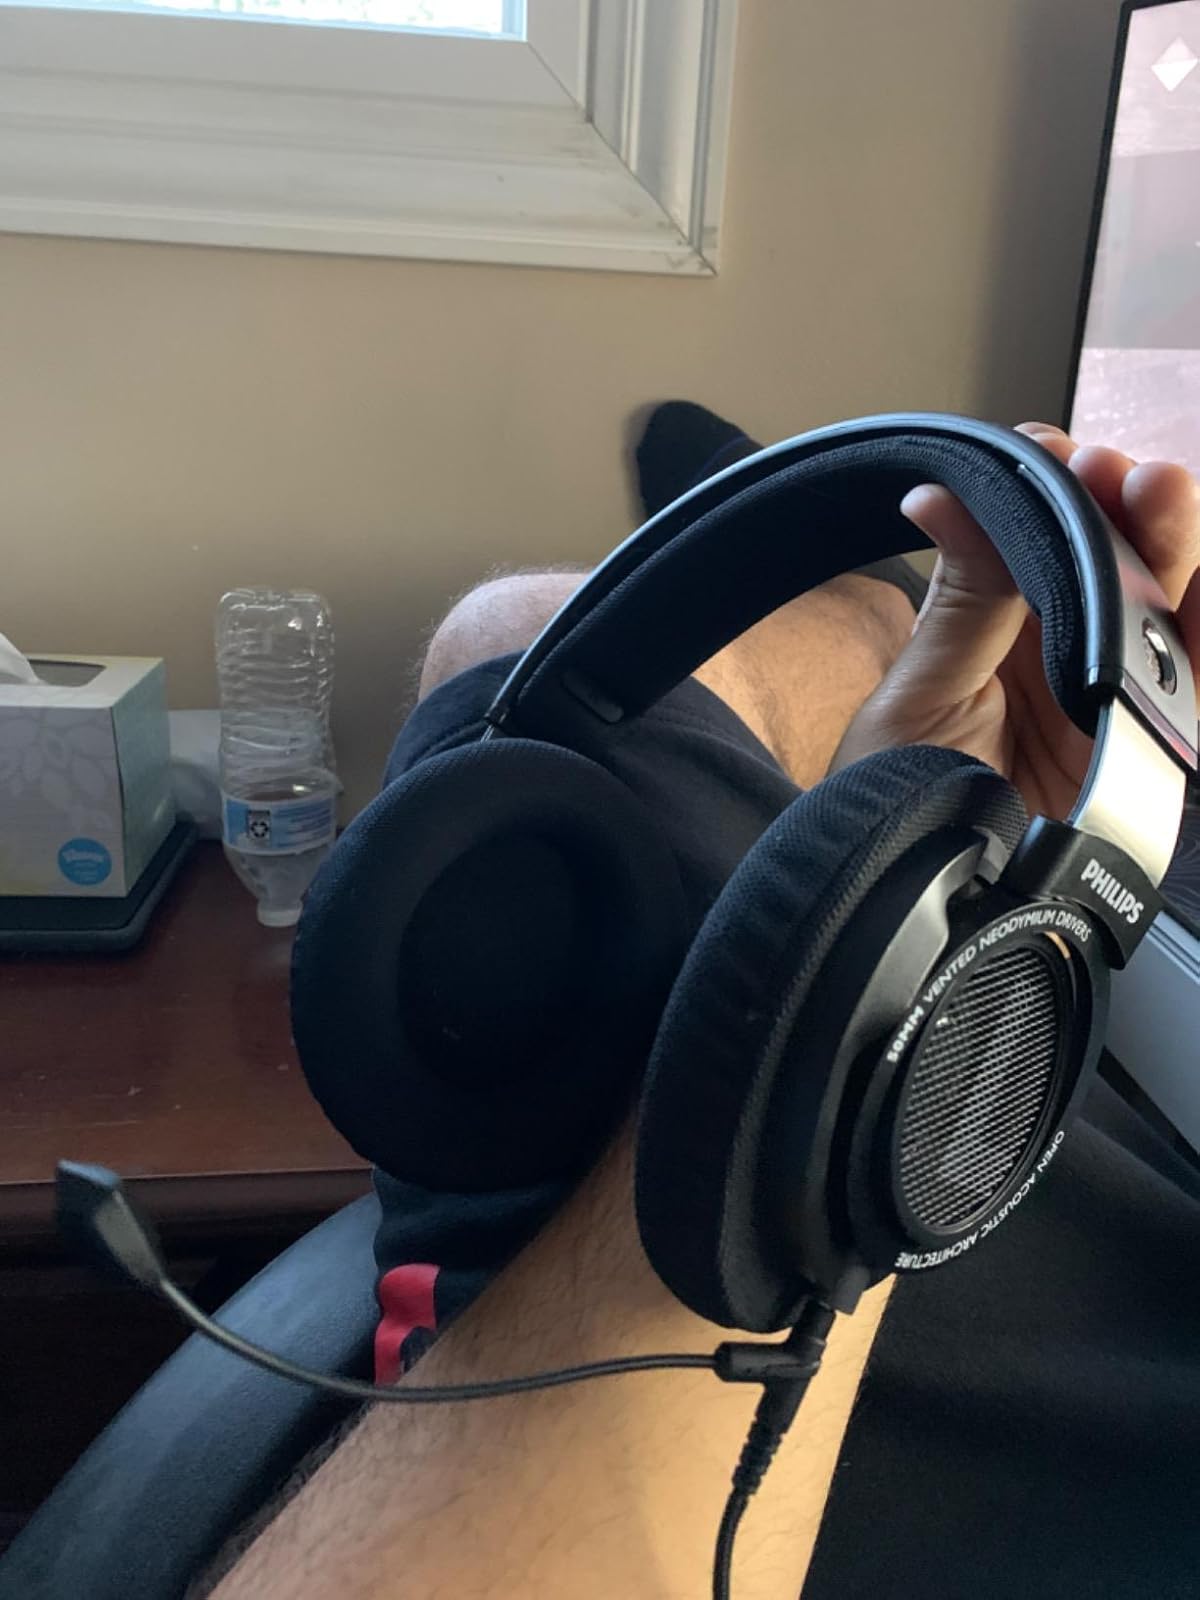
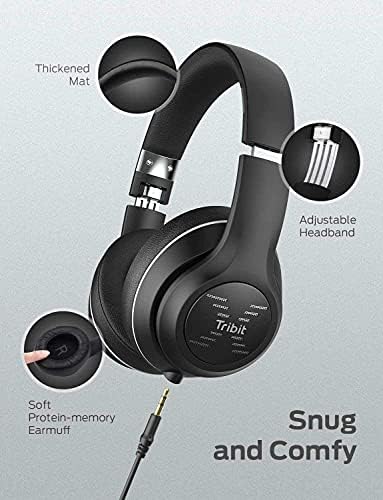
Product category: headphones
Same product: no